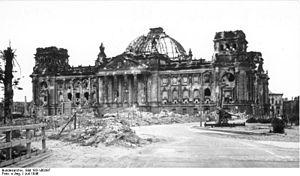
La bataille de Berlin constitue la dernière bataille terrestre de la Seconde Guerre mondiale en Europe. Lancée le 16 avril 1945 par les Soviétiques, elle s'achève le 2 mai 1945 par la reddition des derniers soldats allemands de la garnison de Berlin.
Le Reichstag [ʁajʃstaɡ] était l’assemblée parlementaire représentant le peuple allemand dans son ensemble pendant la république de Weimar et le Troisième Reich.